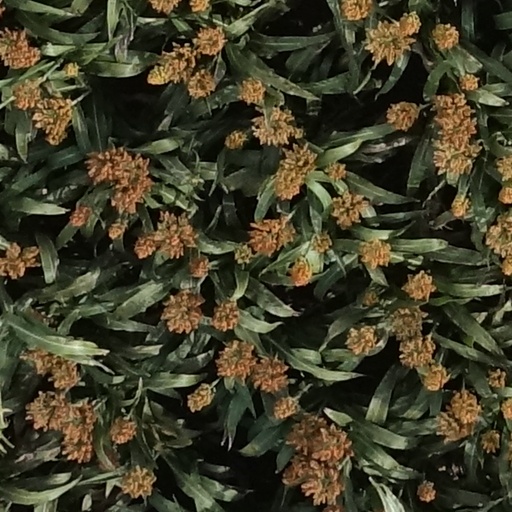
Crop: sorghum